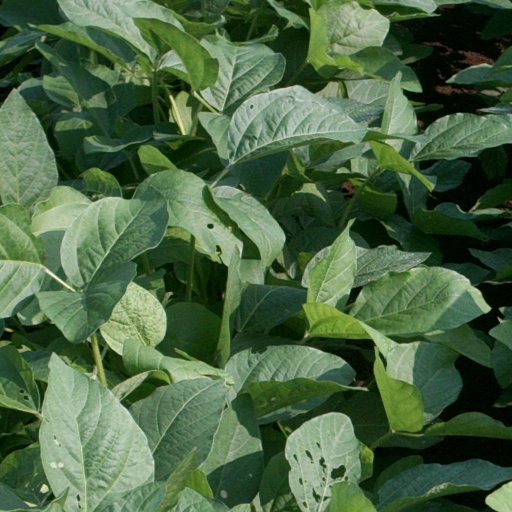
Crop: soybean